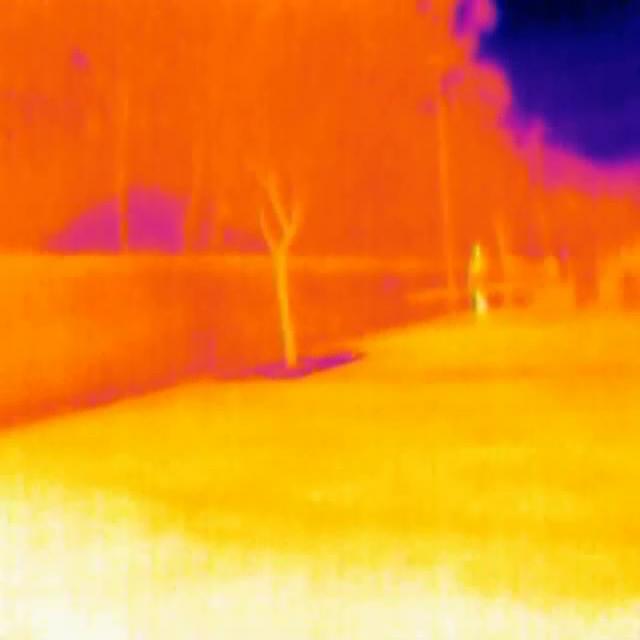
Detected objects:
label: person